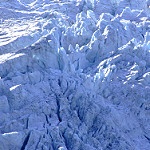
Scene: Outdoor